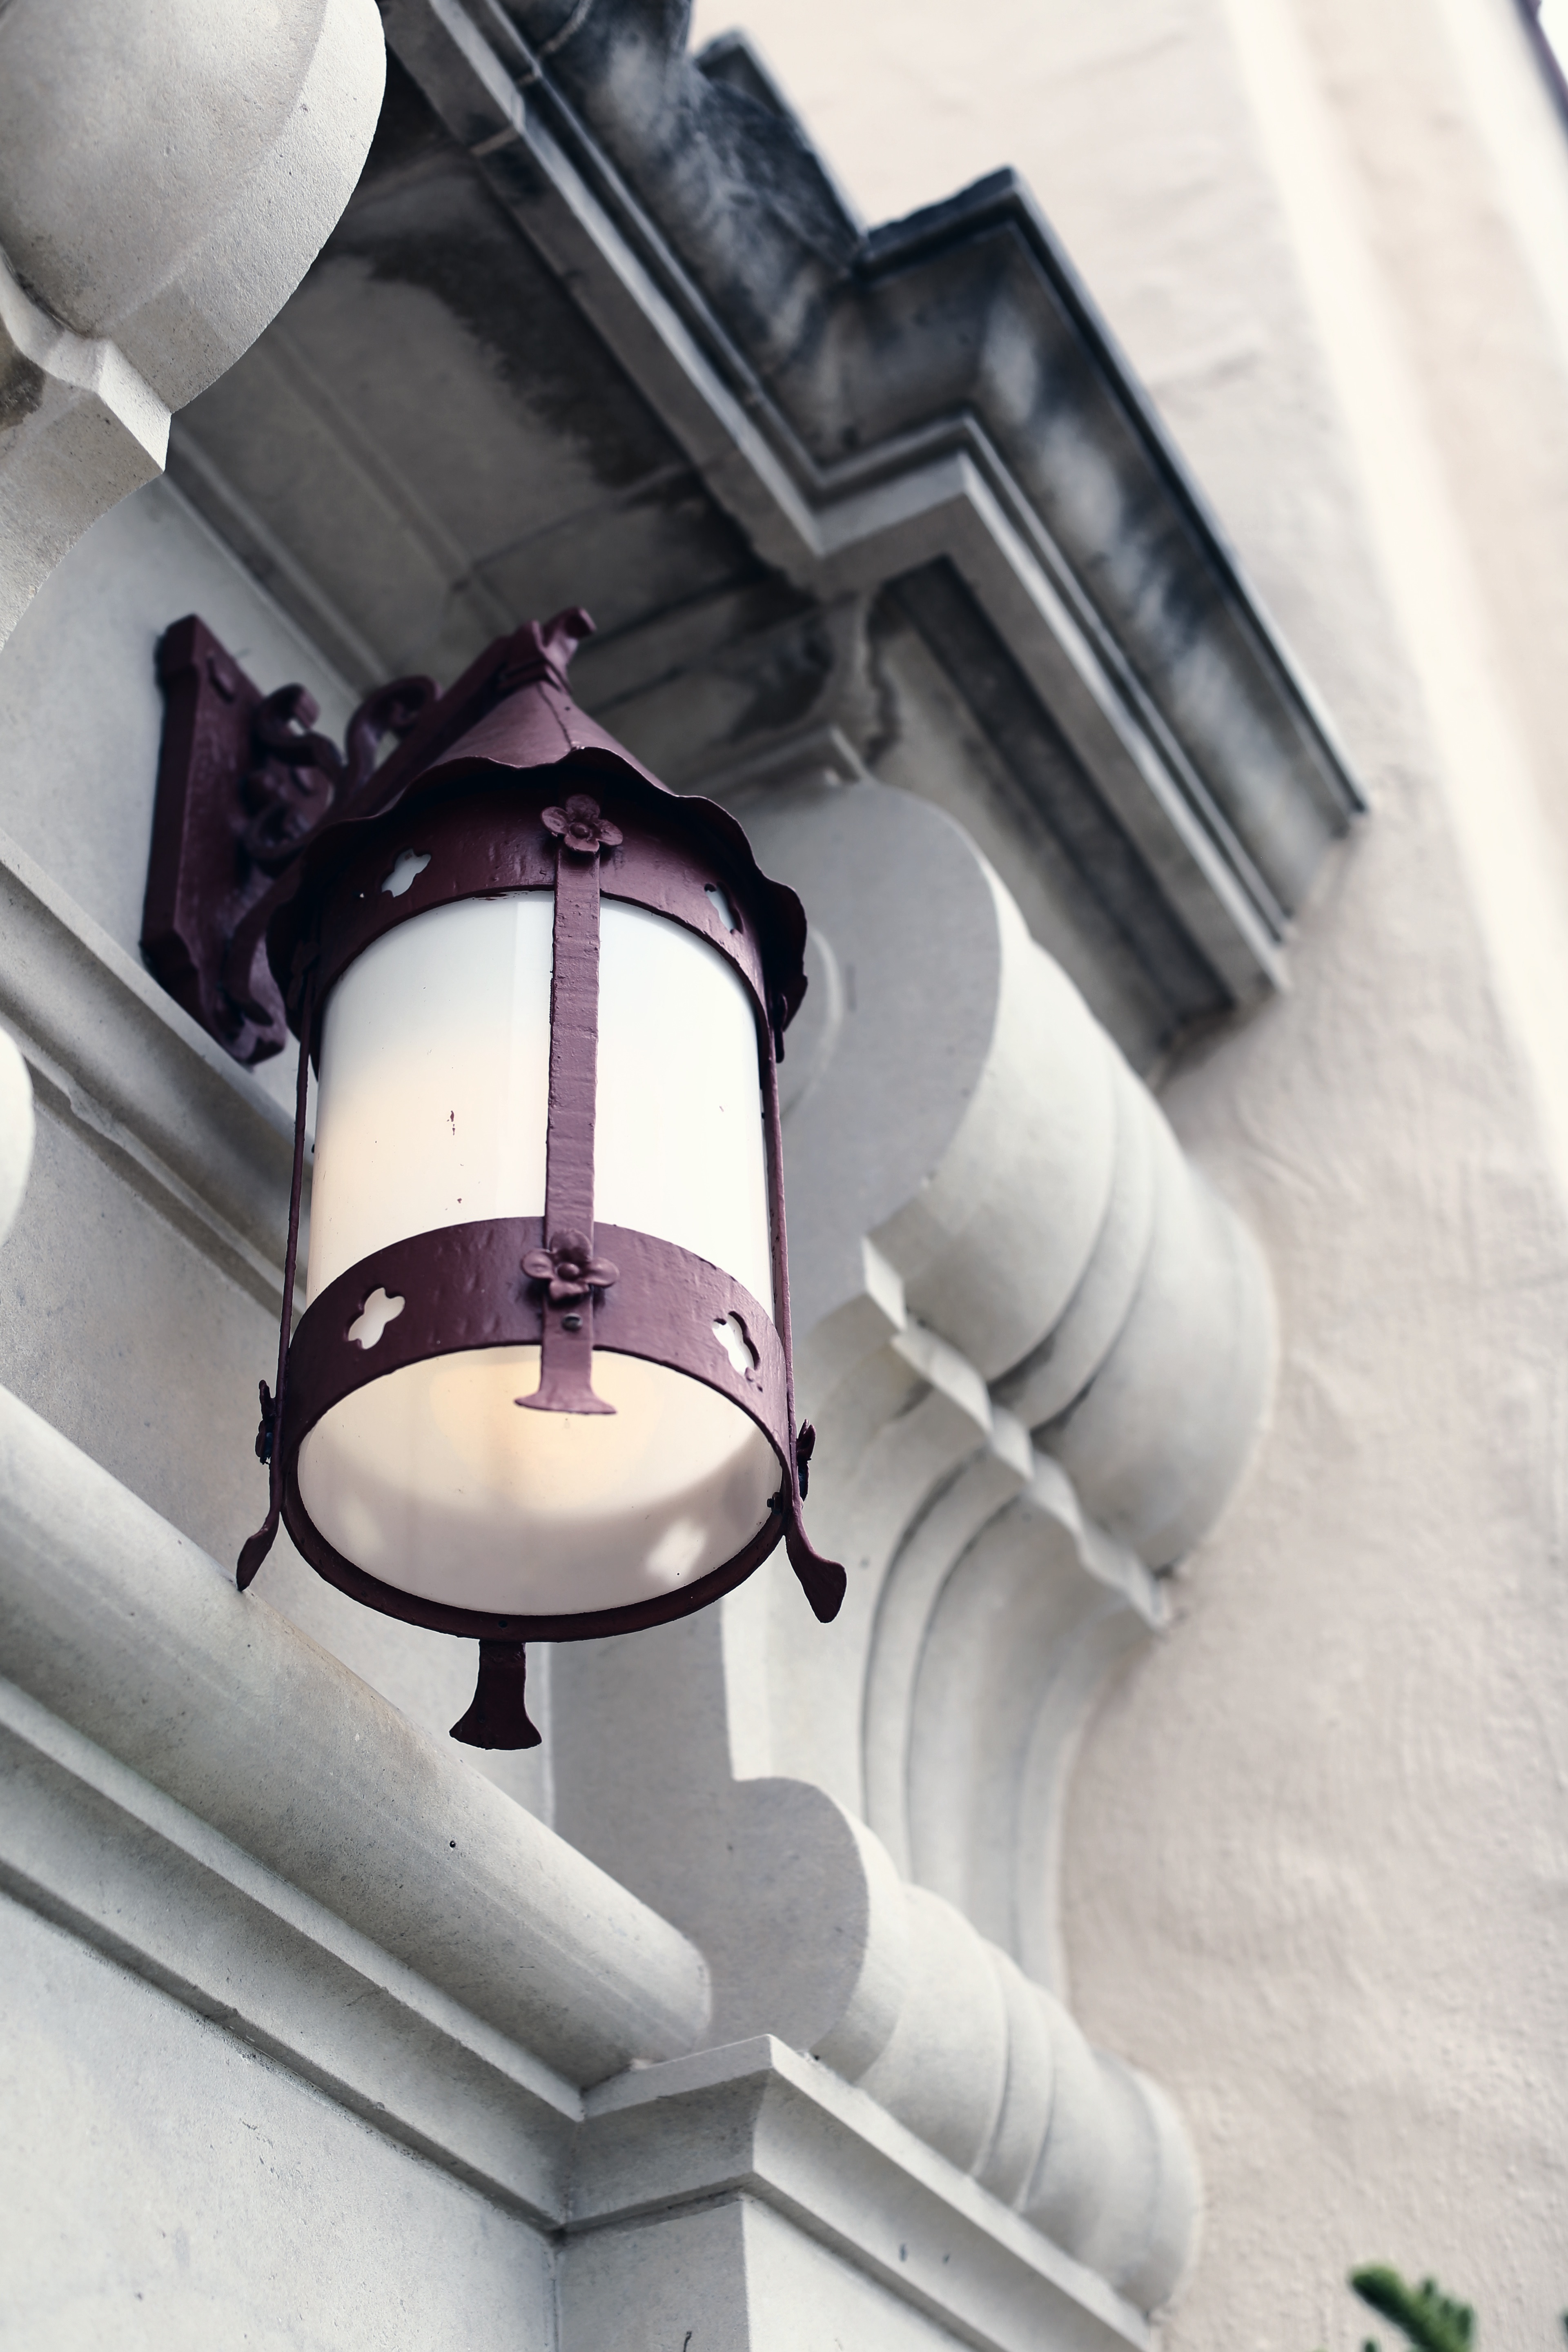
light, white, lighting, light fixture